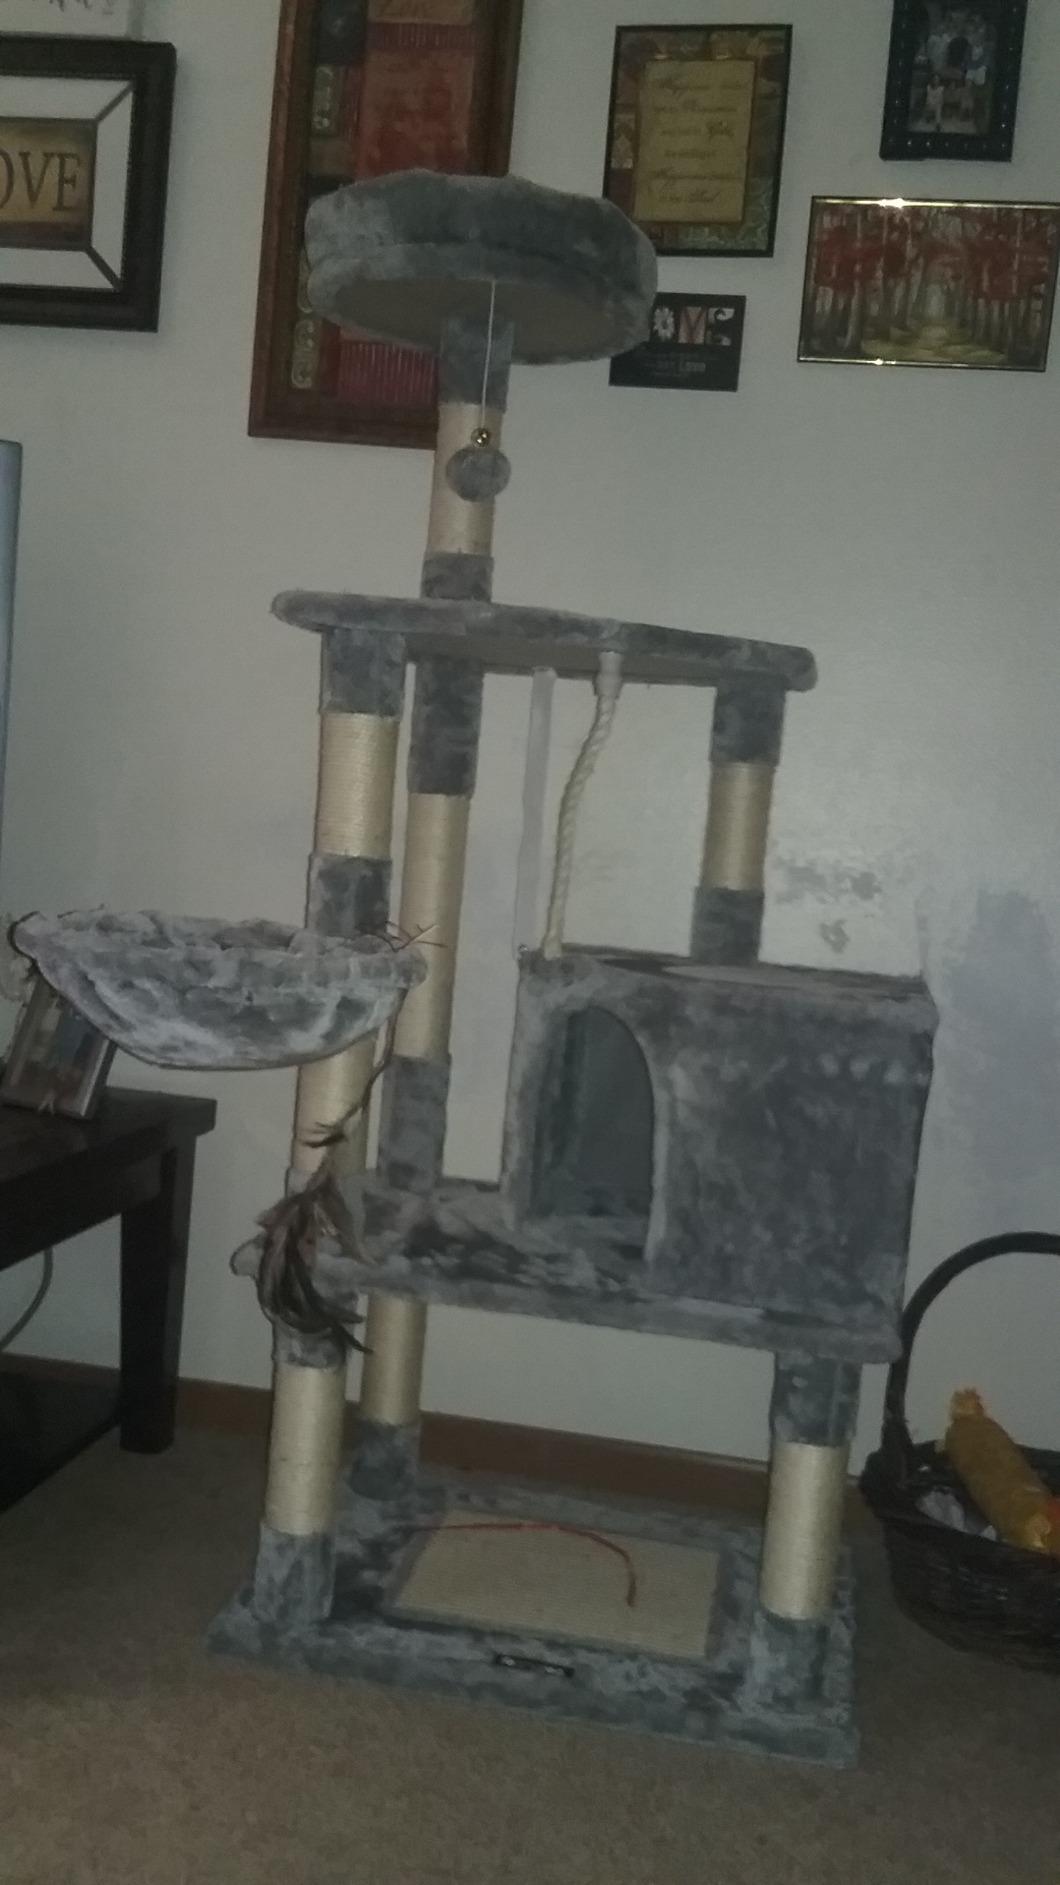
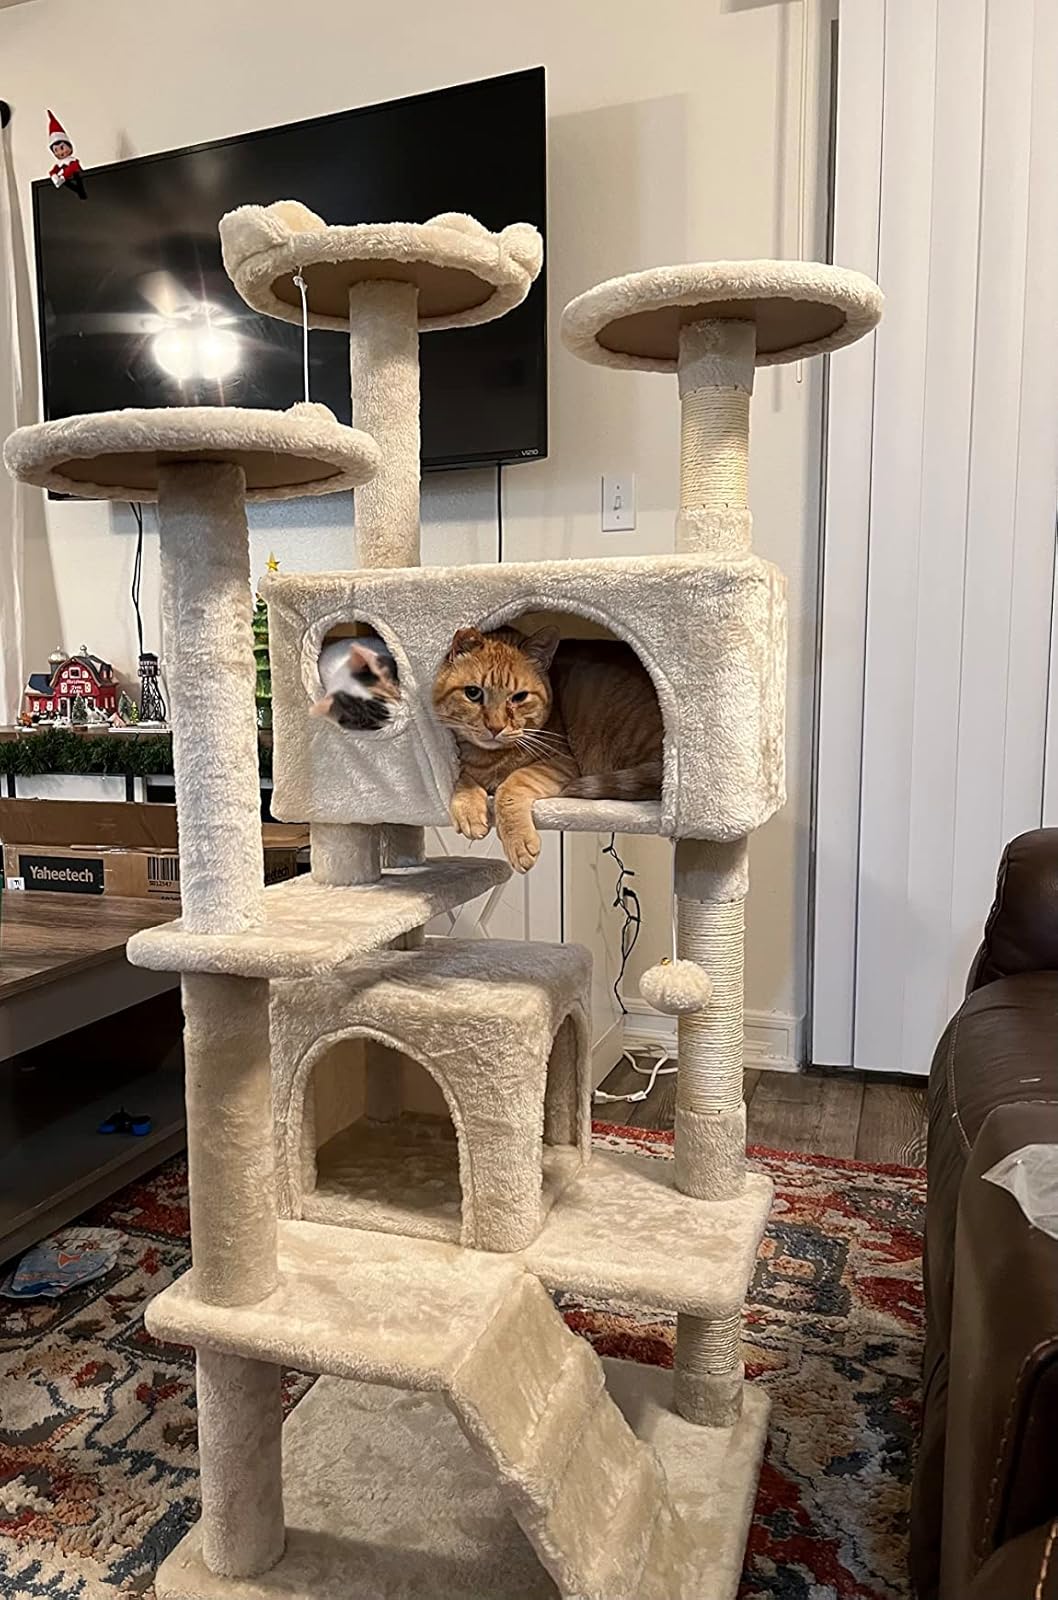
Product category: items_cat tree
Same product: no